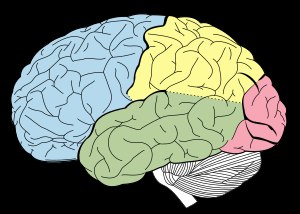
Storhjerne
Lapper på den cerebrale cortex inkluderer frontal (blå), temporal (grøn), occipital (rød), og parietallapper (gul). Cerebellum (umarkeret) er ikke en del af telencephalon.
Storhjernen er den største del af hjernen hos mennesket, og hos pattedyr består den af de to hjernehemisfærer. Det er den del af hjernen, der udviklingsmæssigt ligger mest rostralt, dvs. længst fra rygmarven.